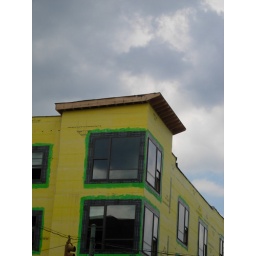
The whole block is yellow and green, and all the glass in the windows is clean.